Faramarz Assef

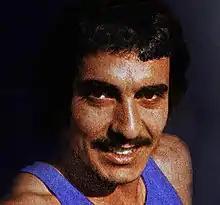
Assef as an athlete in 1970s

Faramarz Assef (born 27 October 1950 in Abadan, Iran) is an Iranian music artist and former long and triple jumper who won a bronze medal at the 1974 Asian Games in Tehran in triple jump.